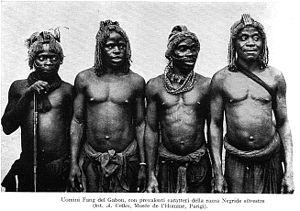
Augustin Marie Antony Cottes est un officier, photographe et explorateur français.